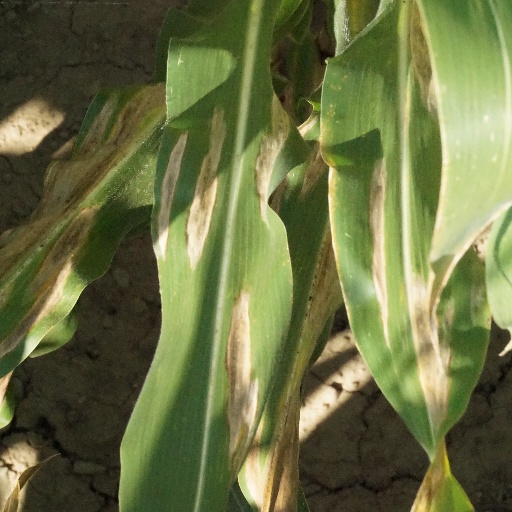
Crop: maize; corn